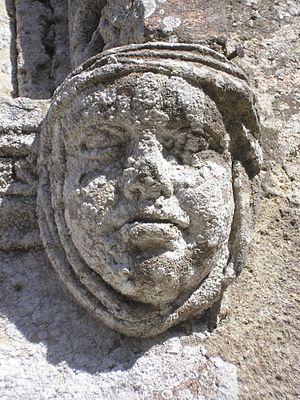
Vaucelles est une commune française du département du Calvados et de la région Normandie, peuplée de 455 habitants.